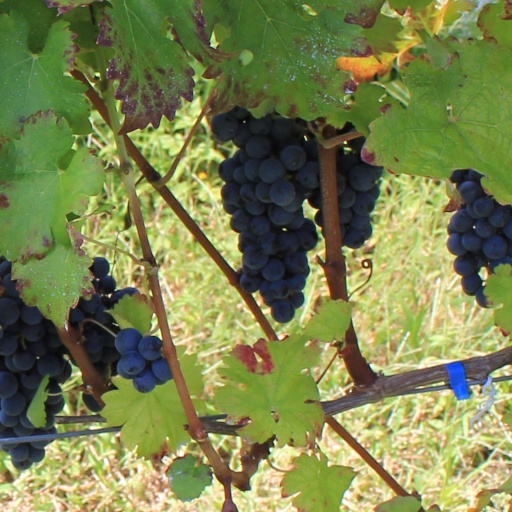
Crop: grape